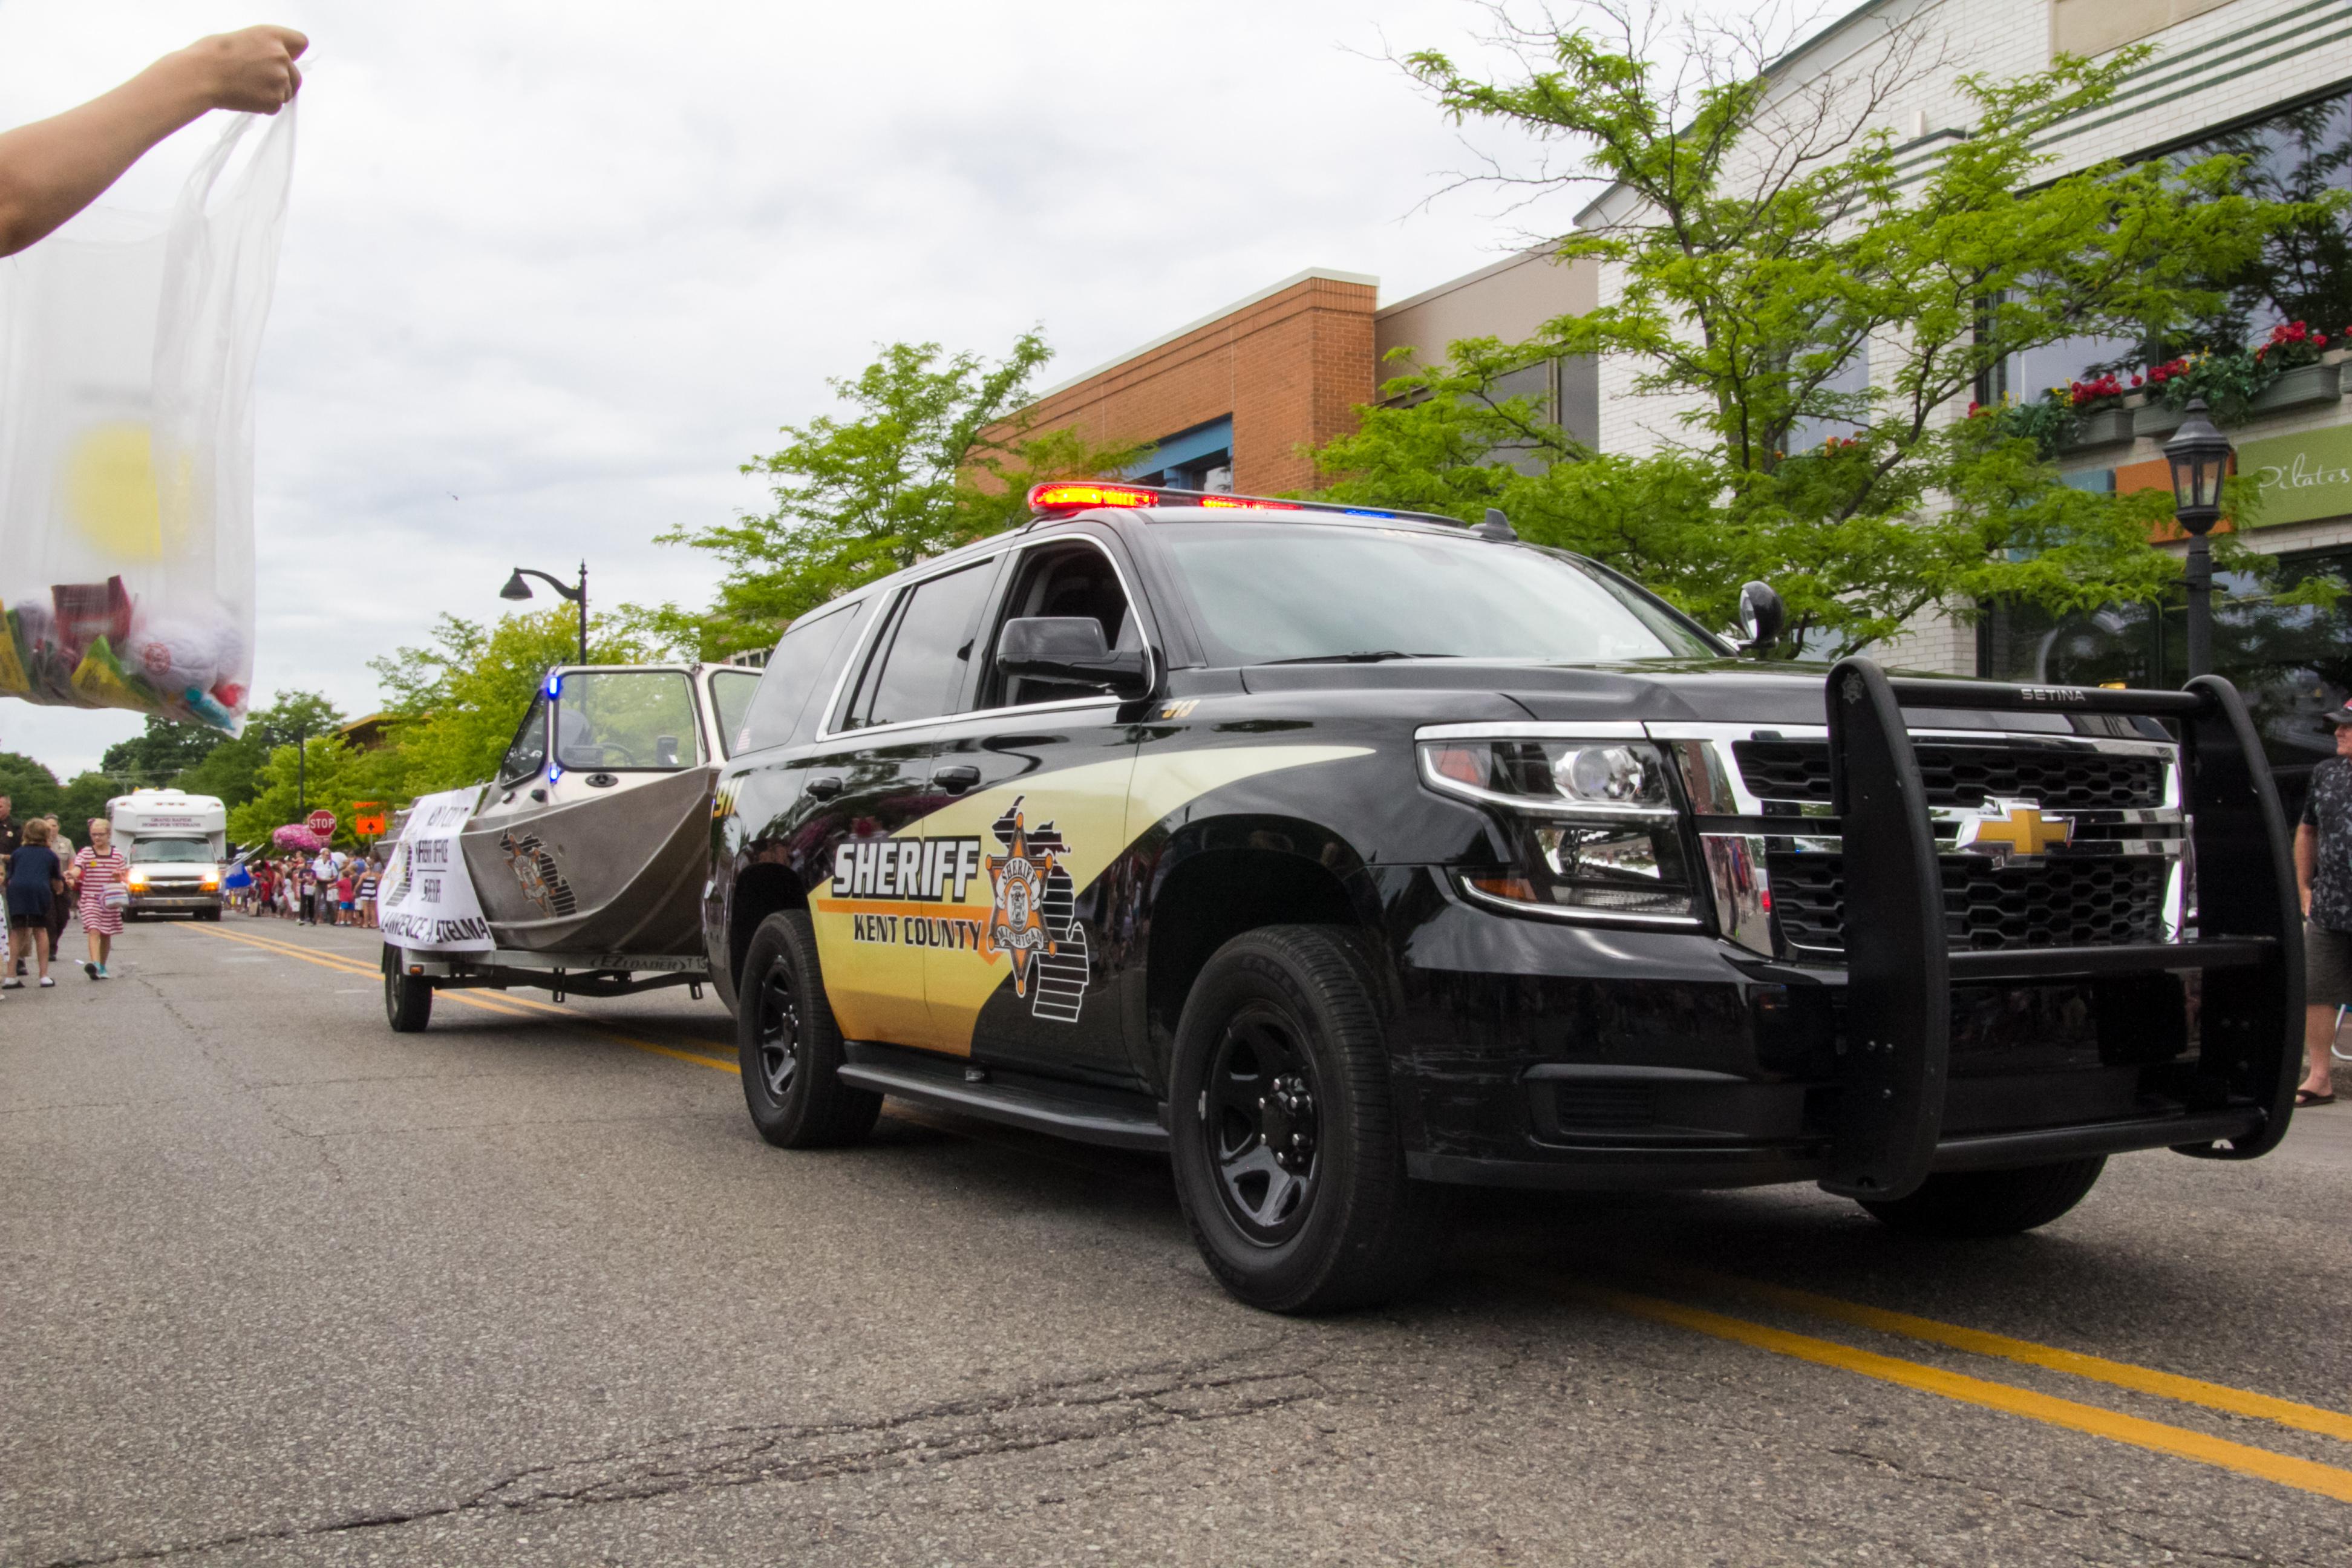
a police car is parked in front .
Relation: Visible, Meta